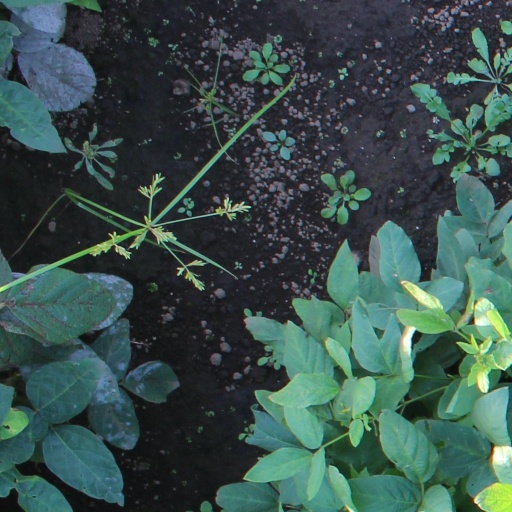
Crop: soybean